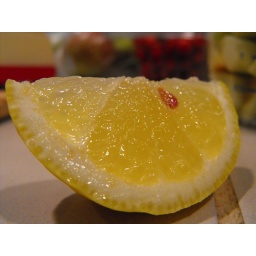
Used in the water to set the apples in to keep from browning as they await